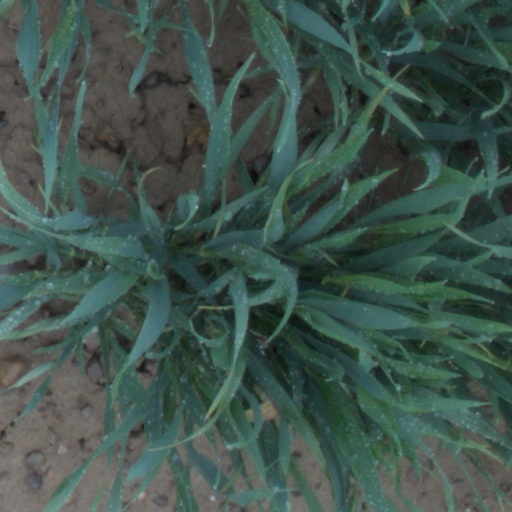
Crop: wheat